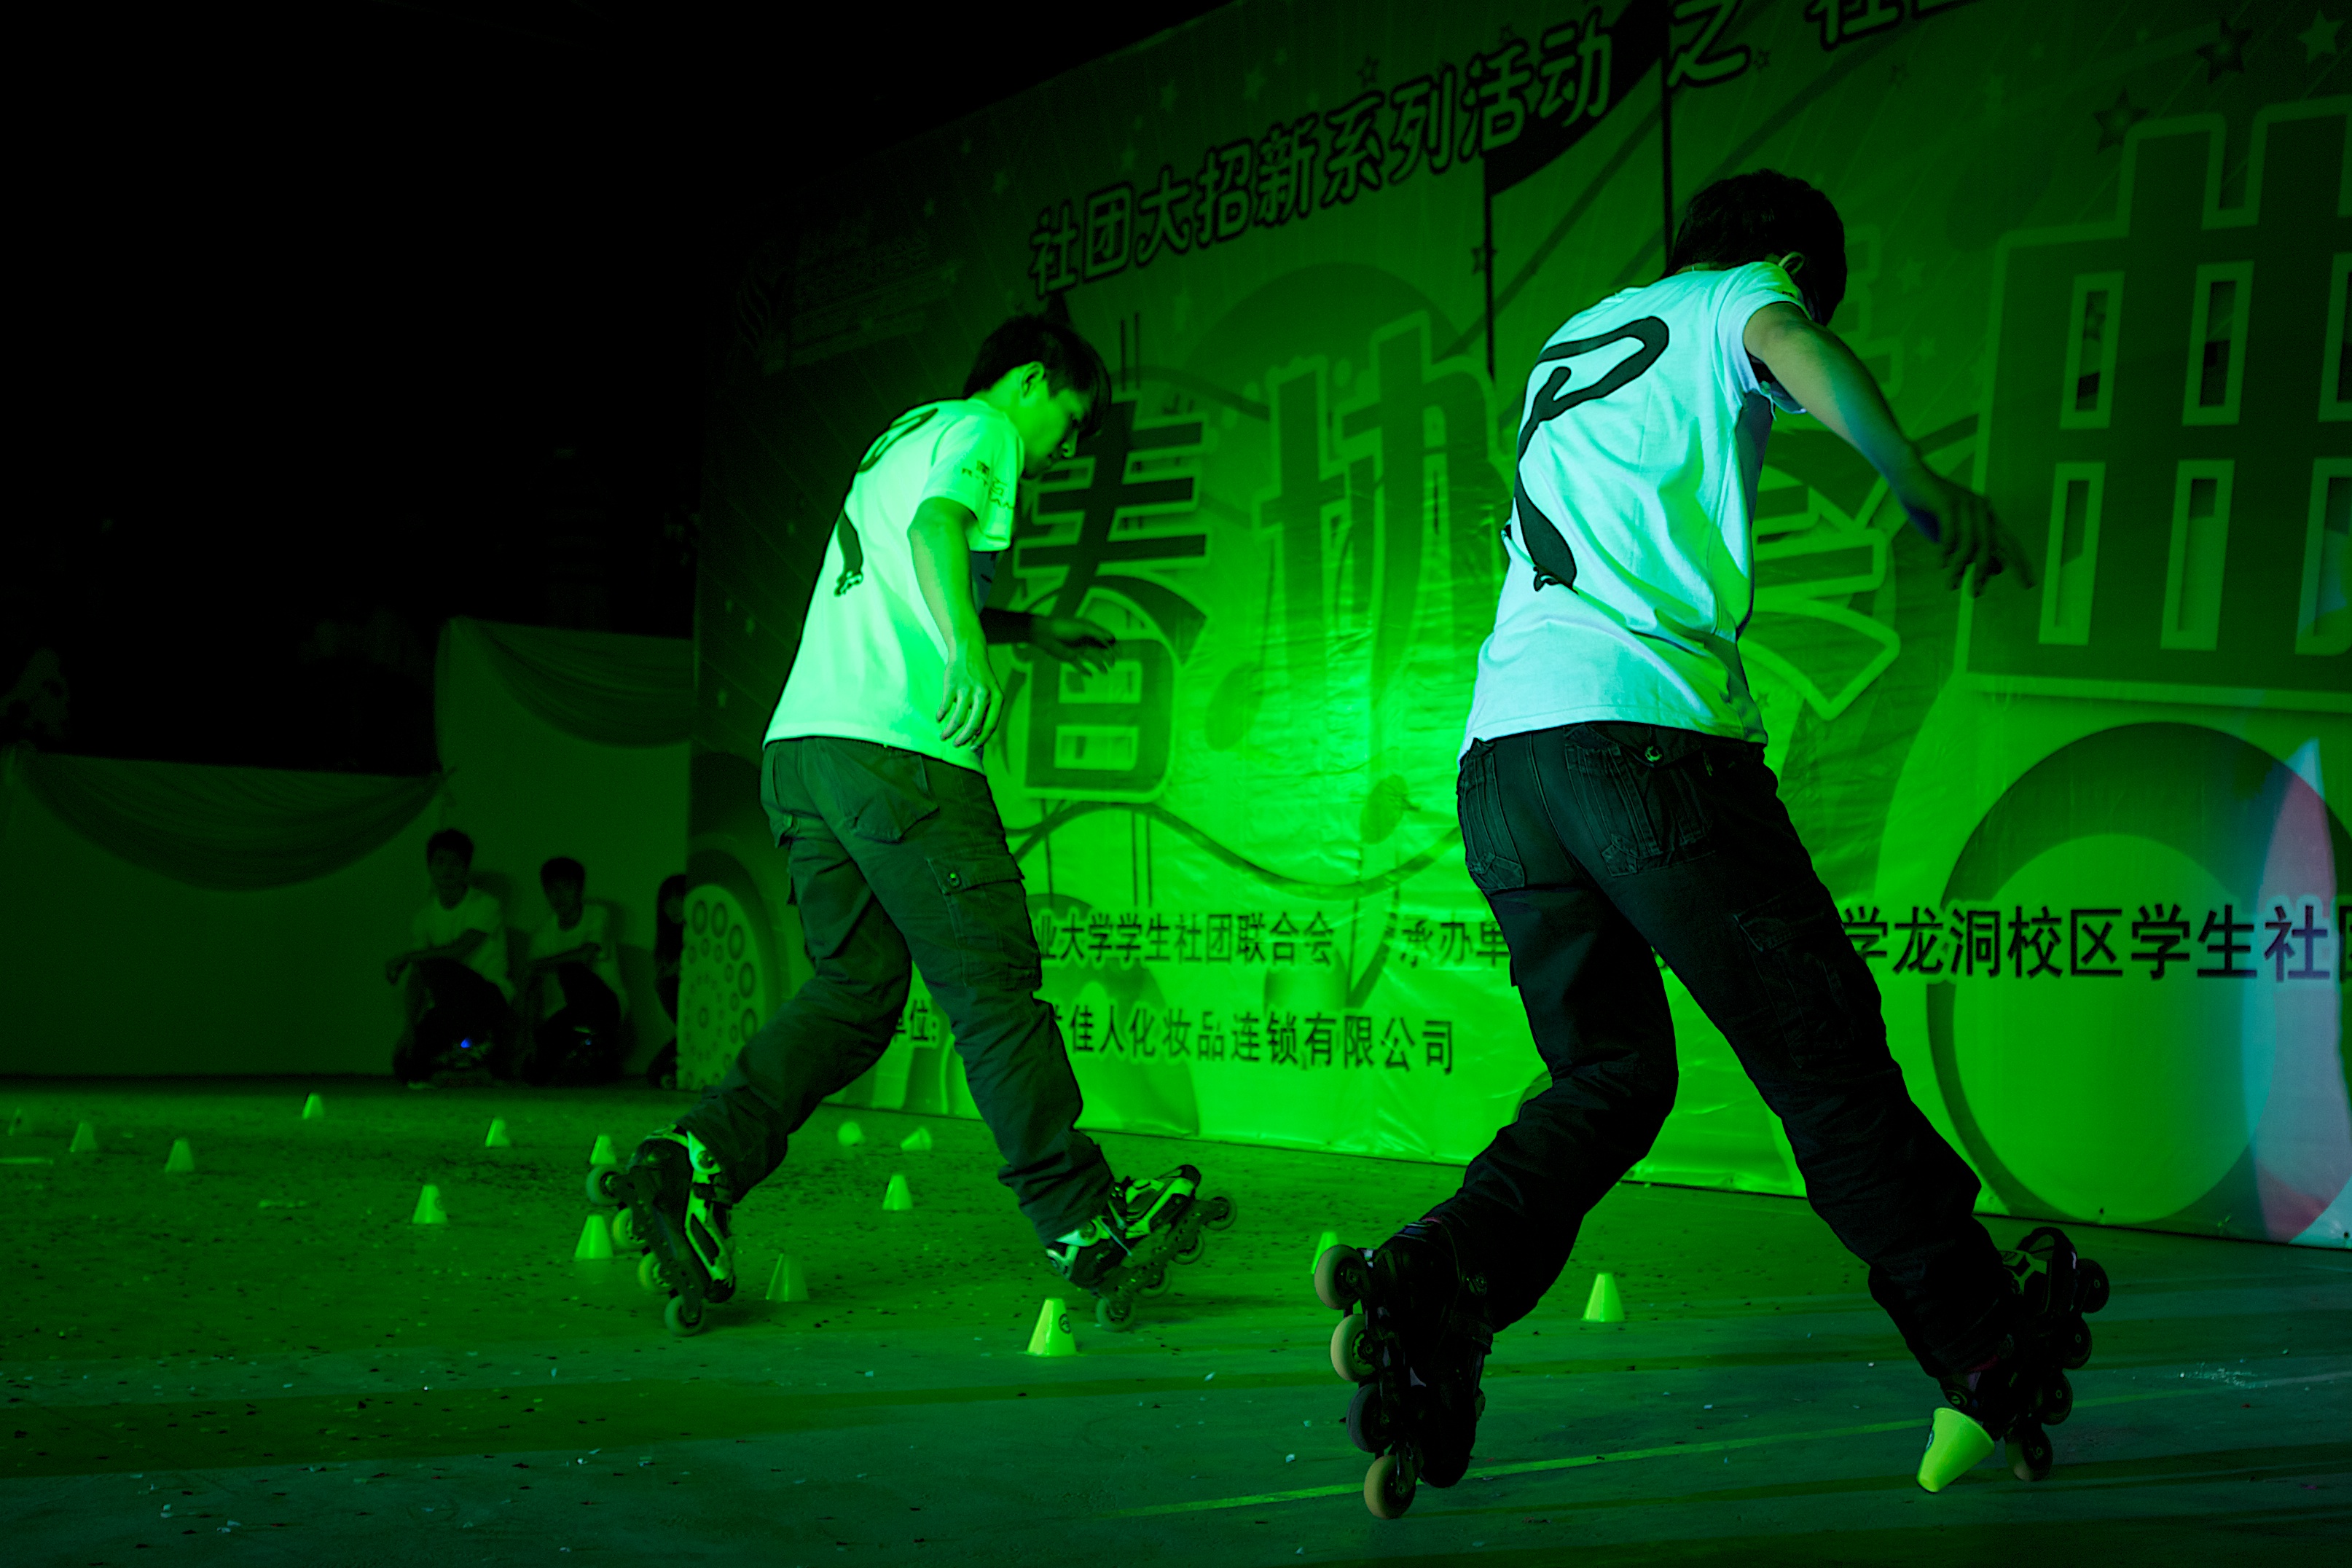
music, light, night, play, band, green, color, student, stage, performance, university, singing, collage, china, guangzhou